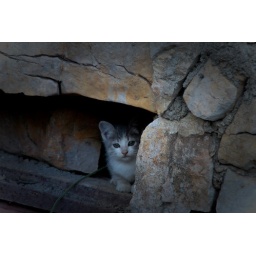
A cat in a wall